Dr. Samuel Perry House

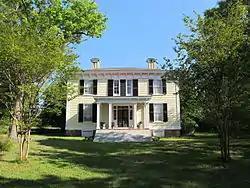

Dr. Samuel Perry House is a historic plantation house located near Gupton, Franklin County, North Carolina. It was built about 1857, and is a two-story, three-bay, four-square Italianate / Greek Revival style frame dwelling. It is sheathed in weatherboard and has a hipped roof. It was built by noted American carpenter and builder Jacob W. Holt (1811-1880).